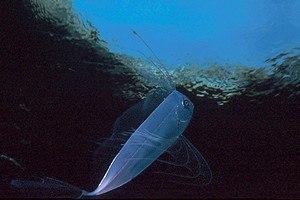
Les Trachipteridae forment une famille de poissons abyssaux de l'ordre des Lampridiformes.